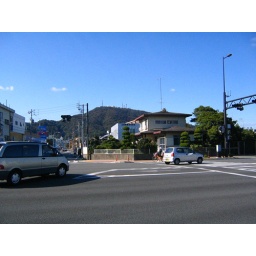
The mountain in the background with an attractive house &amp;amp; yard in front.